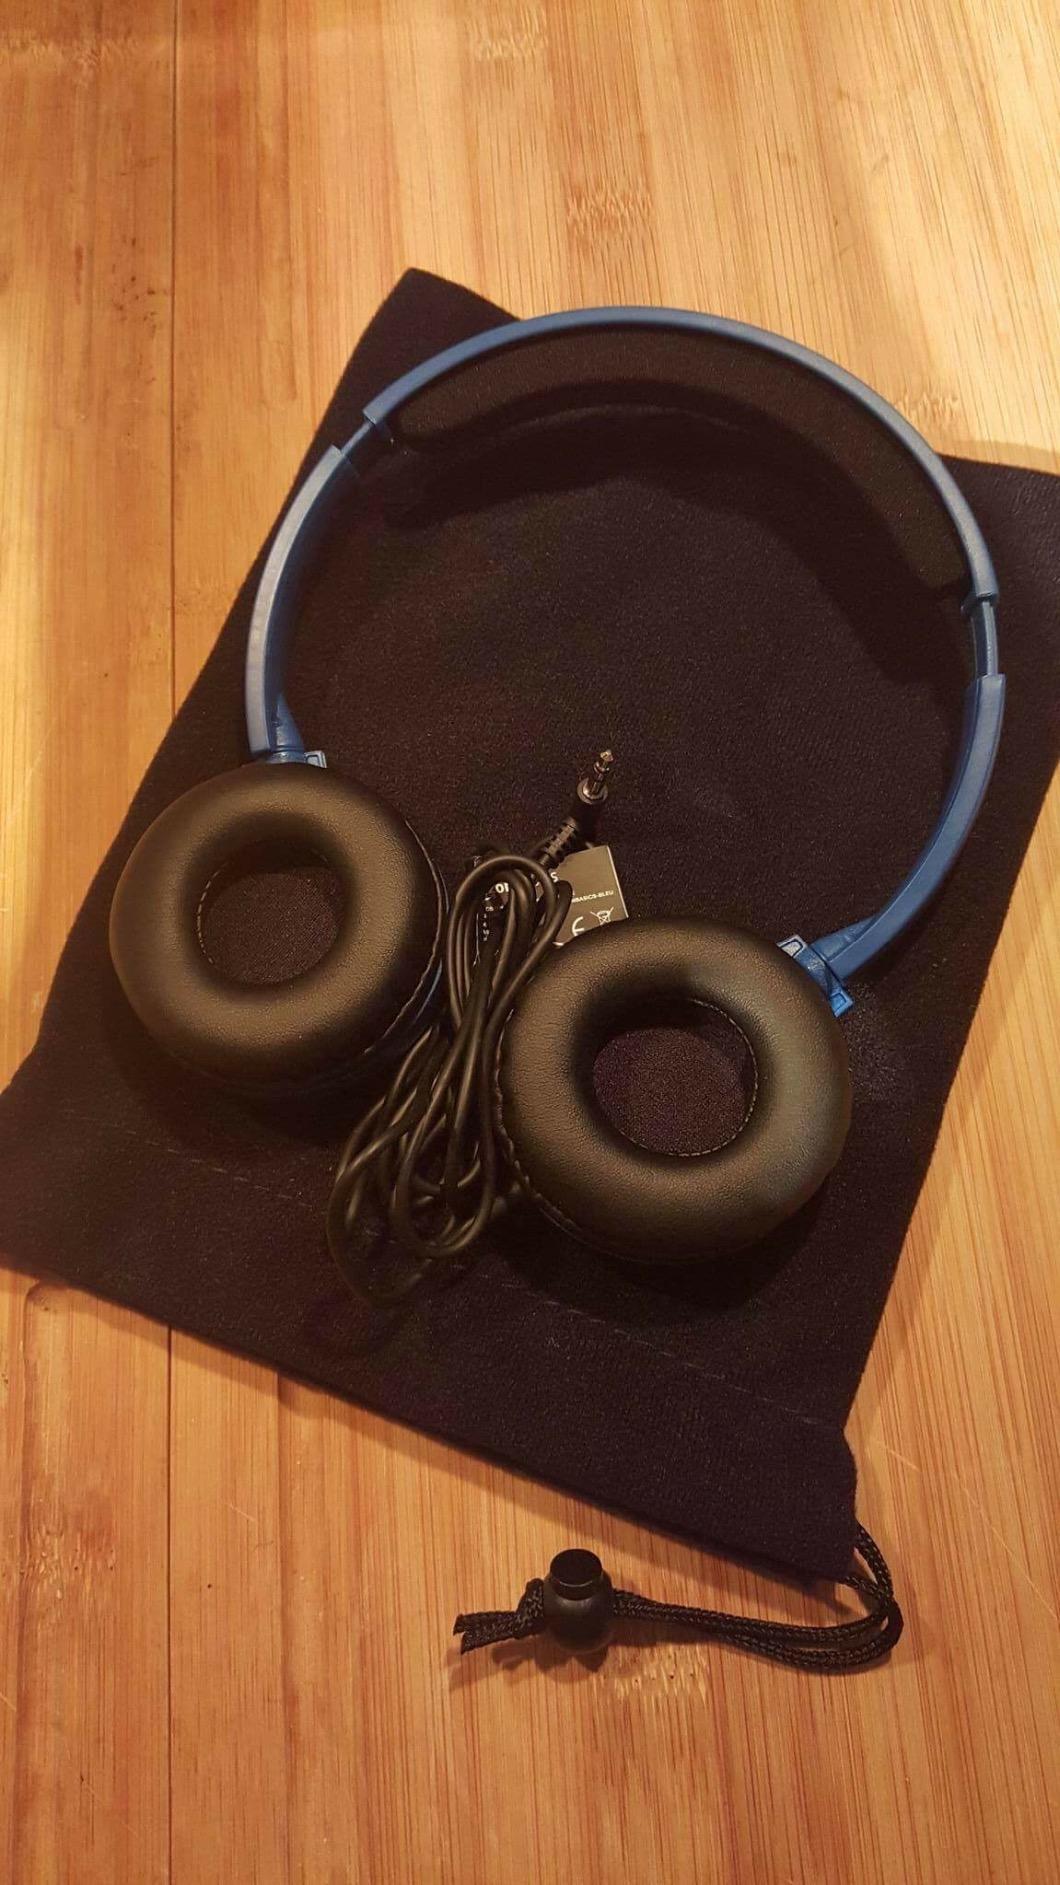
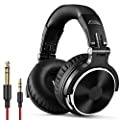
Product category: headphones
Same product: no